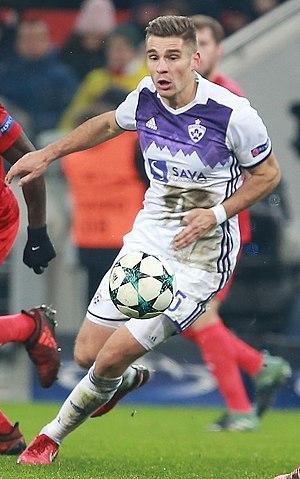
Blaž Vrhovec, né le 20 février 1992 à Ljubljana, est un footballeur international slovène. Il évolue au poste de milieu de terrain au NK Maribor.